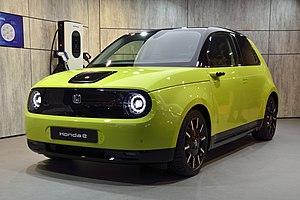
La Honda e est la première voiture 100 % électrique du constructeur automobile japonais Honda, très proche du concept-car « e Prototype » présenté en mars 2019, et produite à partir de 2019. La conception du véhicule, qui est destiné aux marchés japonais et européen, n'est pas sans rappeler la première Honda Civic de 1972 avec son look rétro.